Keith Buckley (actor)

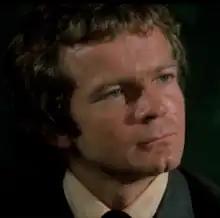
Keith Buckley in the film "Virgin Witch" (1972)

Keith Buckley (7 April 1941 – 1 December 2020) was an English actor who mostly appeared on television and films from 1958.